History of abortion

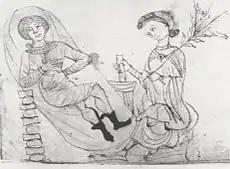
Art from a 13th-century illuminated manuscript features a herbalist preparing a concoction containing pennyroyal for a woman.

Much of what is known about the methods and practice of abortion in Greek and Roman history comes from early classical texts. Abortion, as a gynecological procedure, was primarily the province of women who were either midwives or well-informed laypeople. In his "Theaetetus", Plato mentions a midwife's ability to induce abortion in the early stages of pregnancy. It is thought unlikely that abortion was punished in Ancient Greece. A fragment attributed to the poet Lysias "suggests that abortion was a crime in Athens against the husband, if his wife was pregnant when he died, since his unborn child could have claimed the estate."